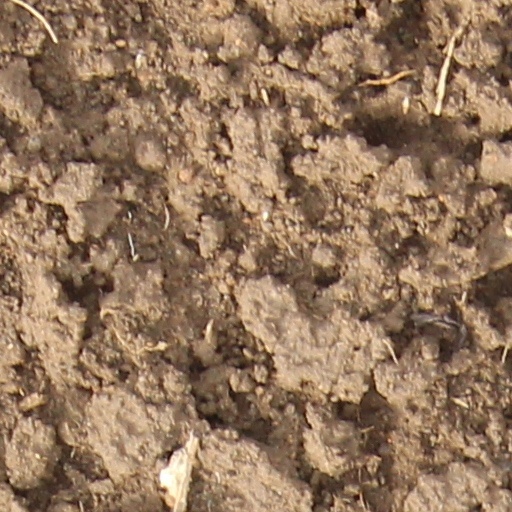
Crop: wheat